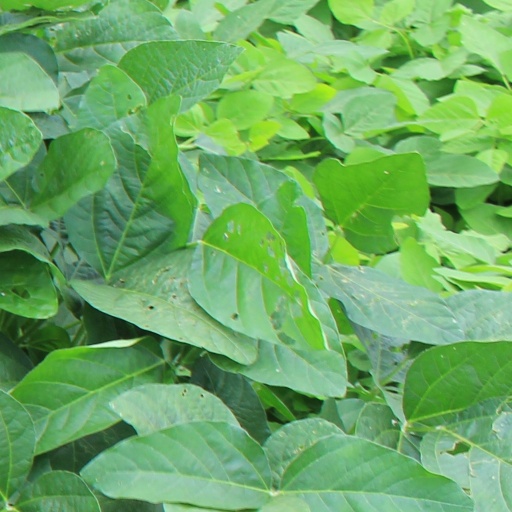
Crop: soybean